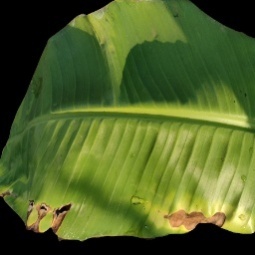
Label: Potassium